Colin Firth

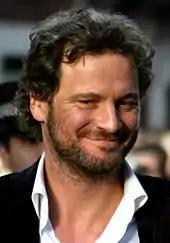
Firth at the premiere of "Nanny McPhee" in 2005

In 2005 Firth appeared in "Nanny McPhee" with Emma Thompson, in which he plays a struggling widowed father, it was a rare venture for him into the fantasy genre. He also appeared in "Where the Truth Lies", a return to some of his darker, more intense early roles, that included a notorious scene featuring a bisexual orgy. Sheila Johnston wrote that it "confounded his fans", but nonetheless that his character "draws knowingly on that suave, cultivated persona", which could be traced from Mr. Darcy. Other films from this time included "Then She Found Me" (2007) with Helen Hunt and "The Last Legion" (2007) with Aishwarya Rai.